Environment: real
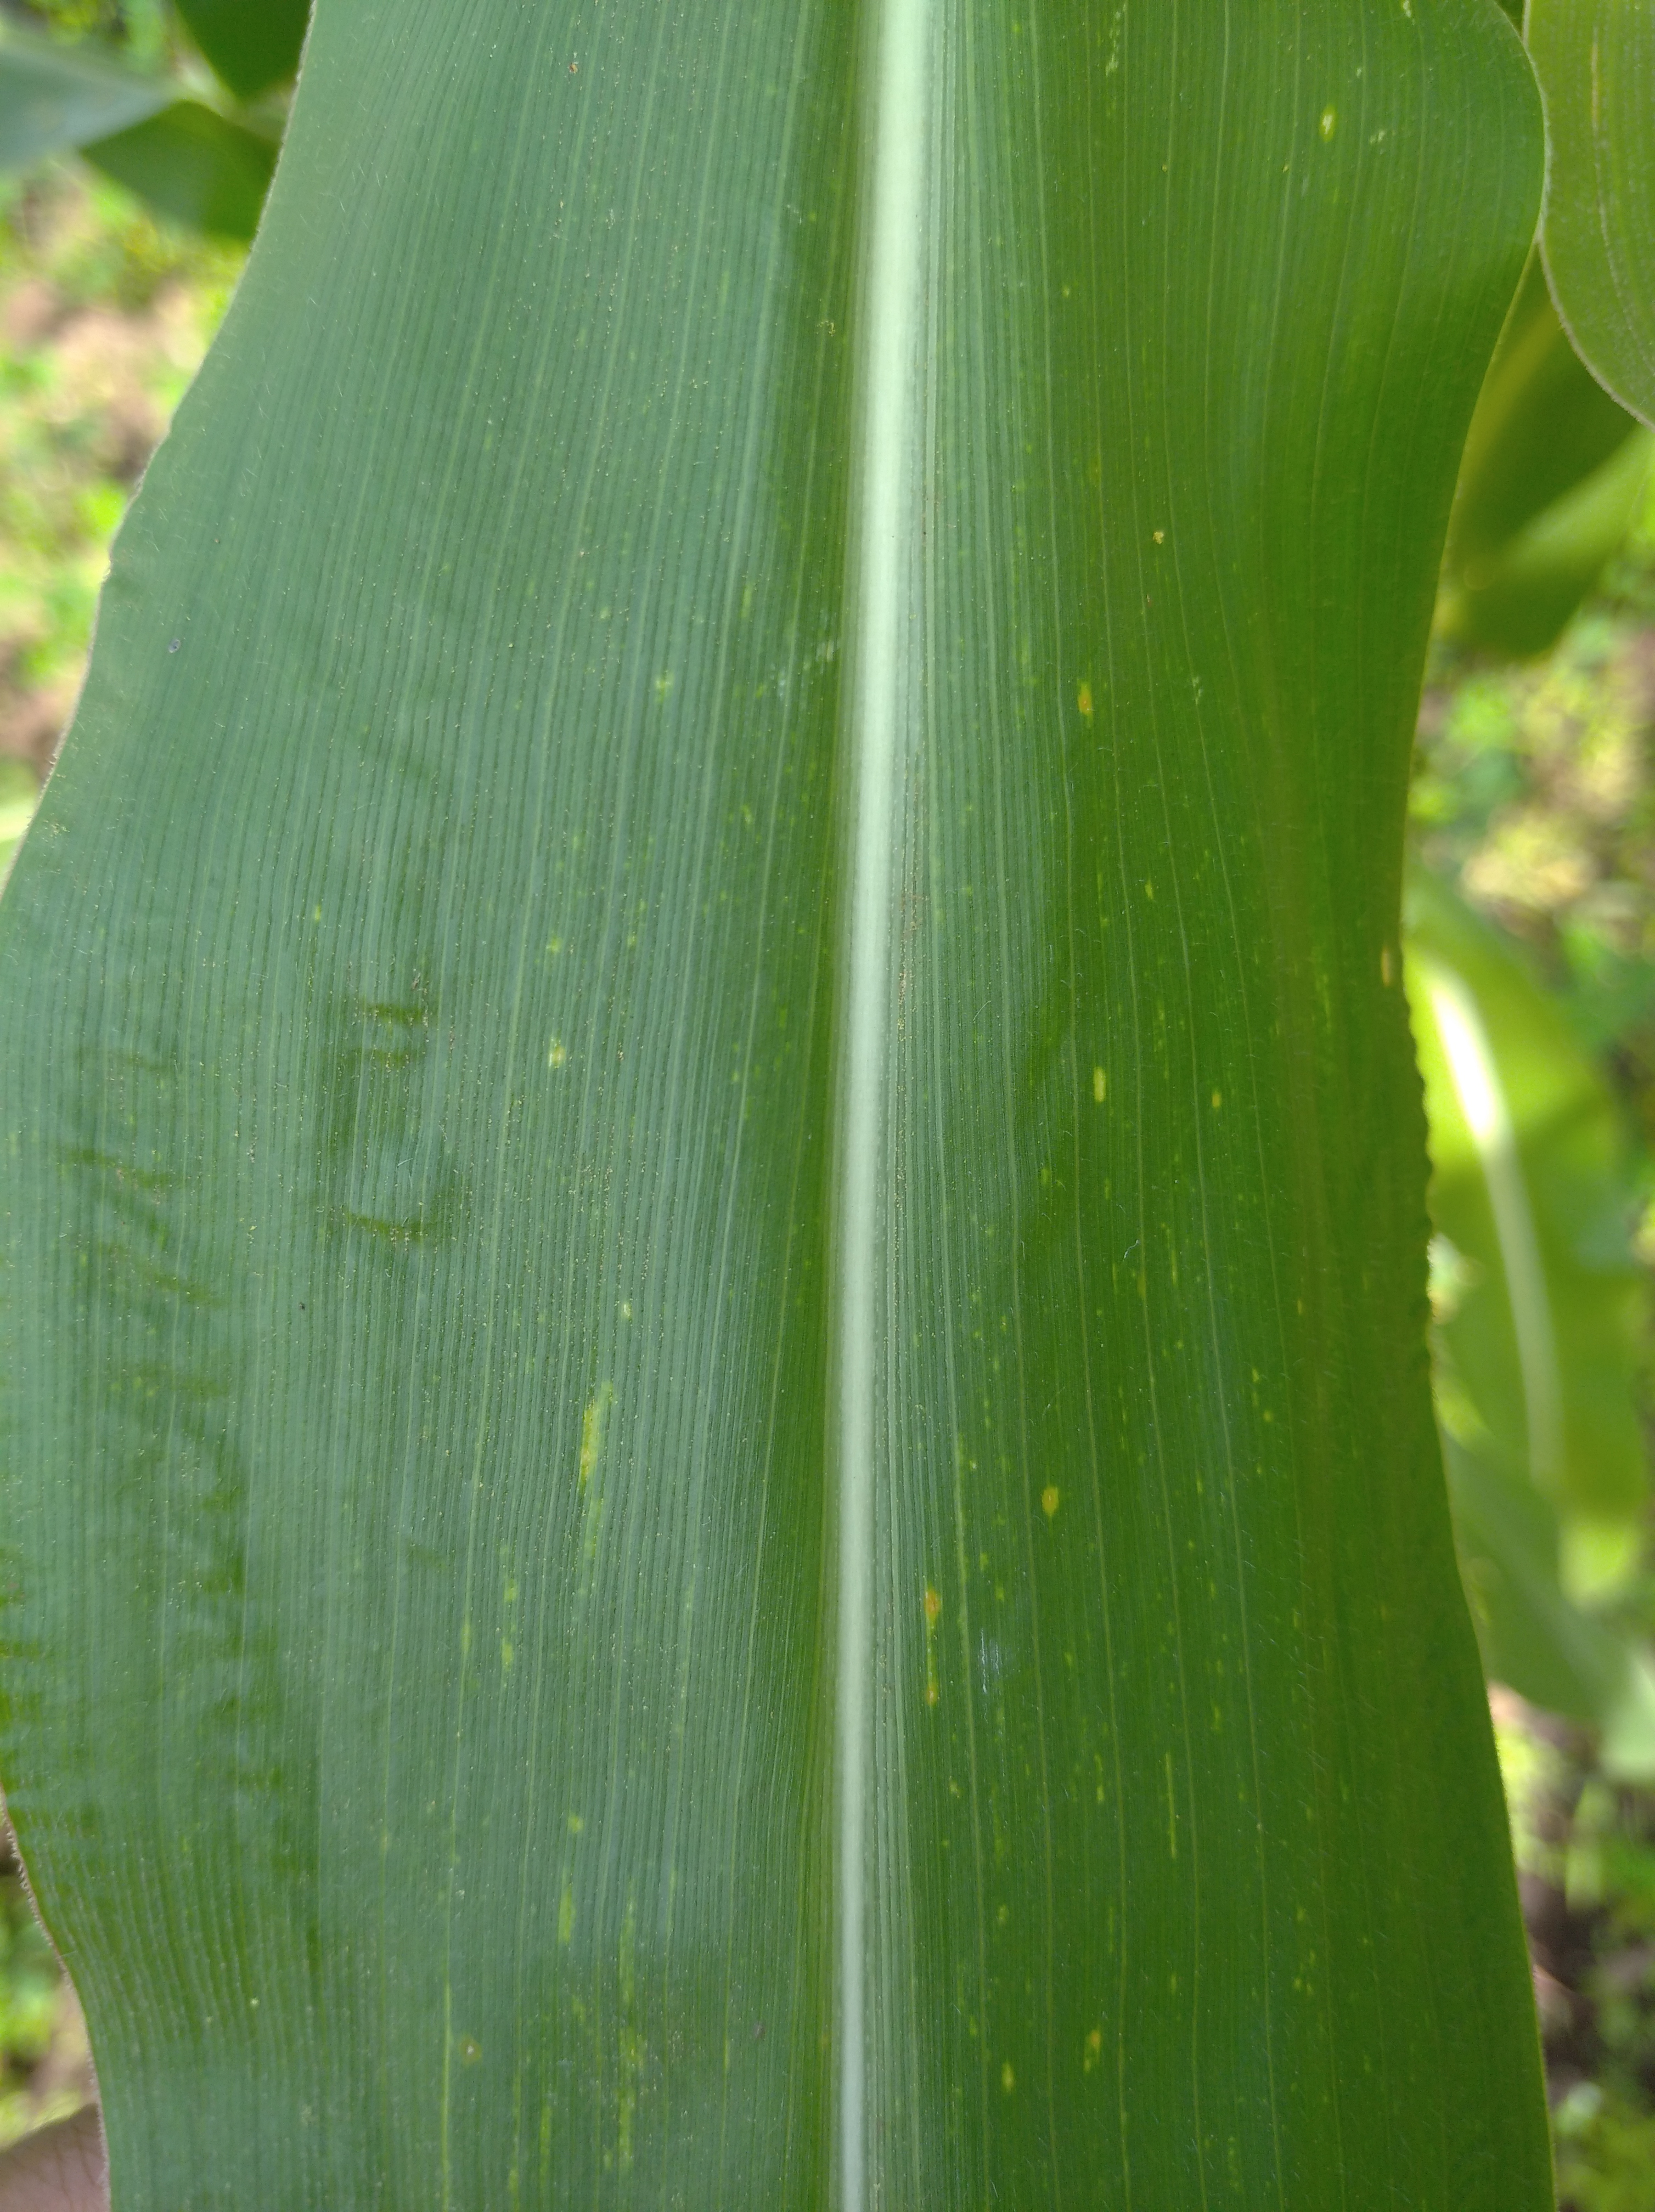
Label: healthy